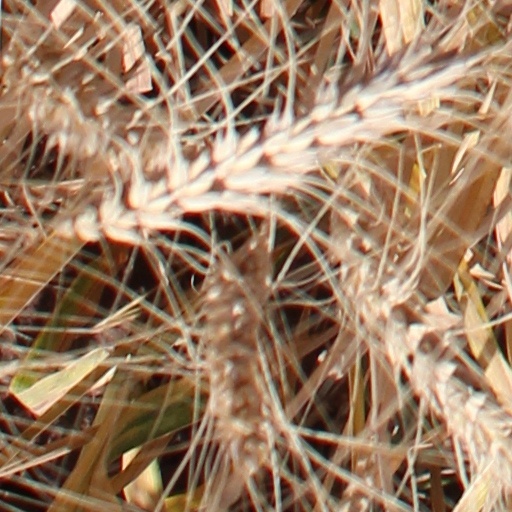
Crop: wheat